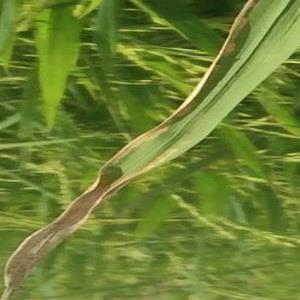
Disease: Bacterialblight